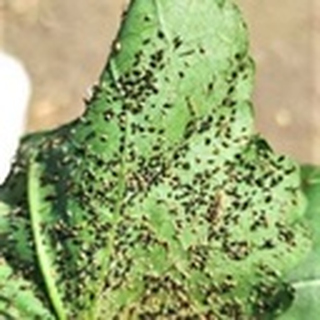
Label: cotton_aphids